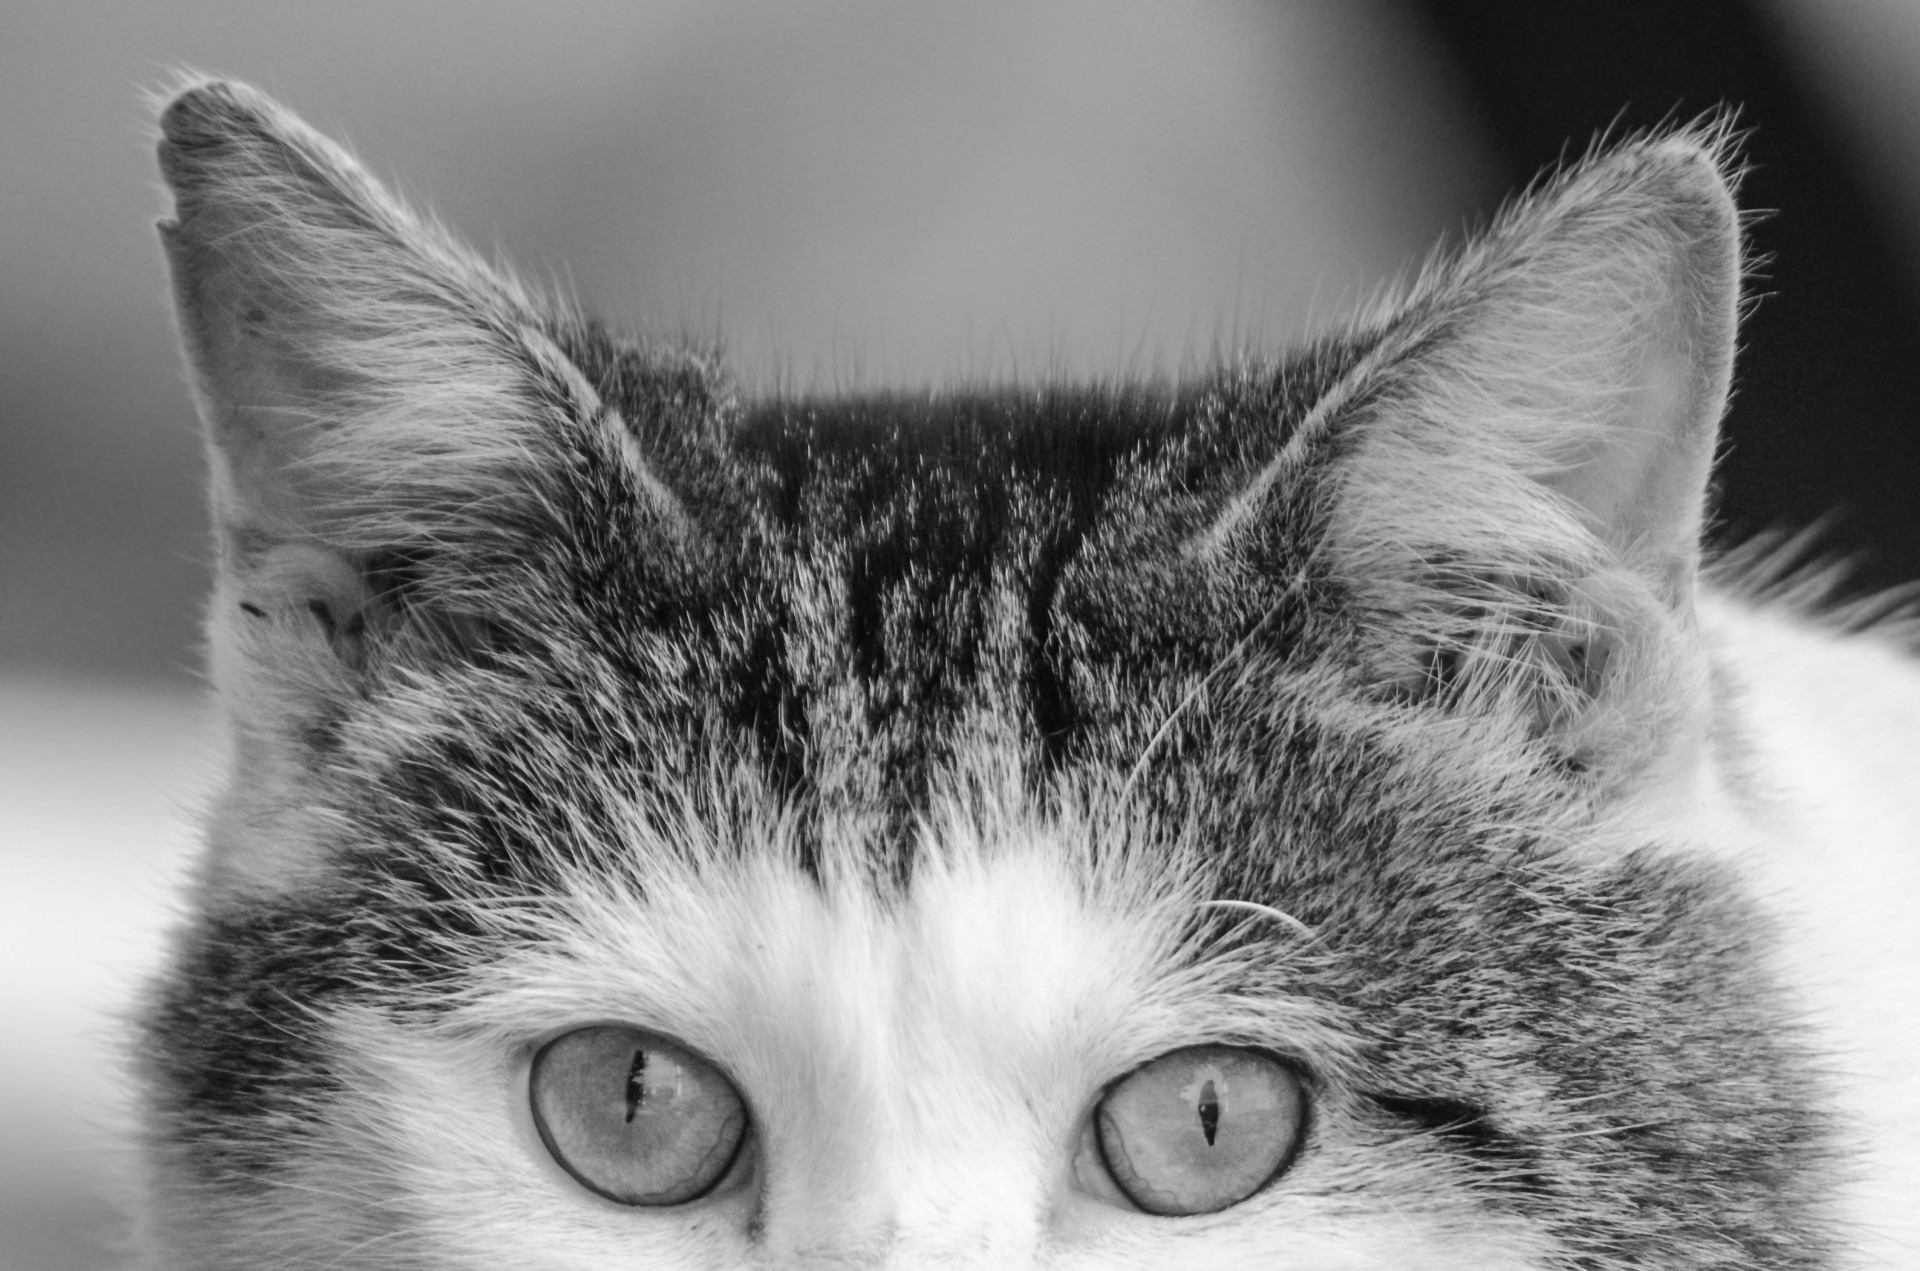
black and white, hair, white, photography, animal, pet, kitten, cat, shadow, mammal, black, monochrome, close up, nose, whiskers, kitty, background, snout, eye, vertebrate, beautiful, domestic, organ, adorable, monochrome photography, small to medium sized cats, cat like mammal, american shorthair